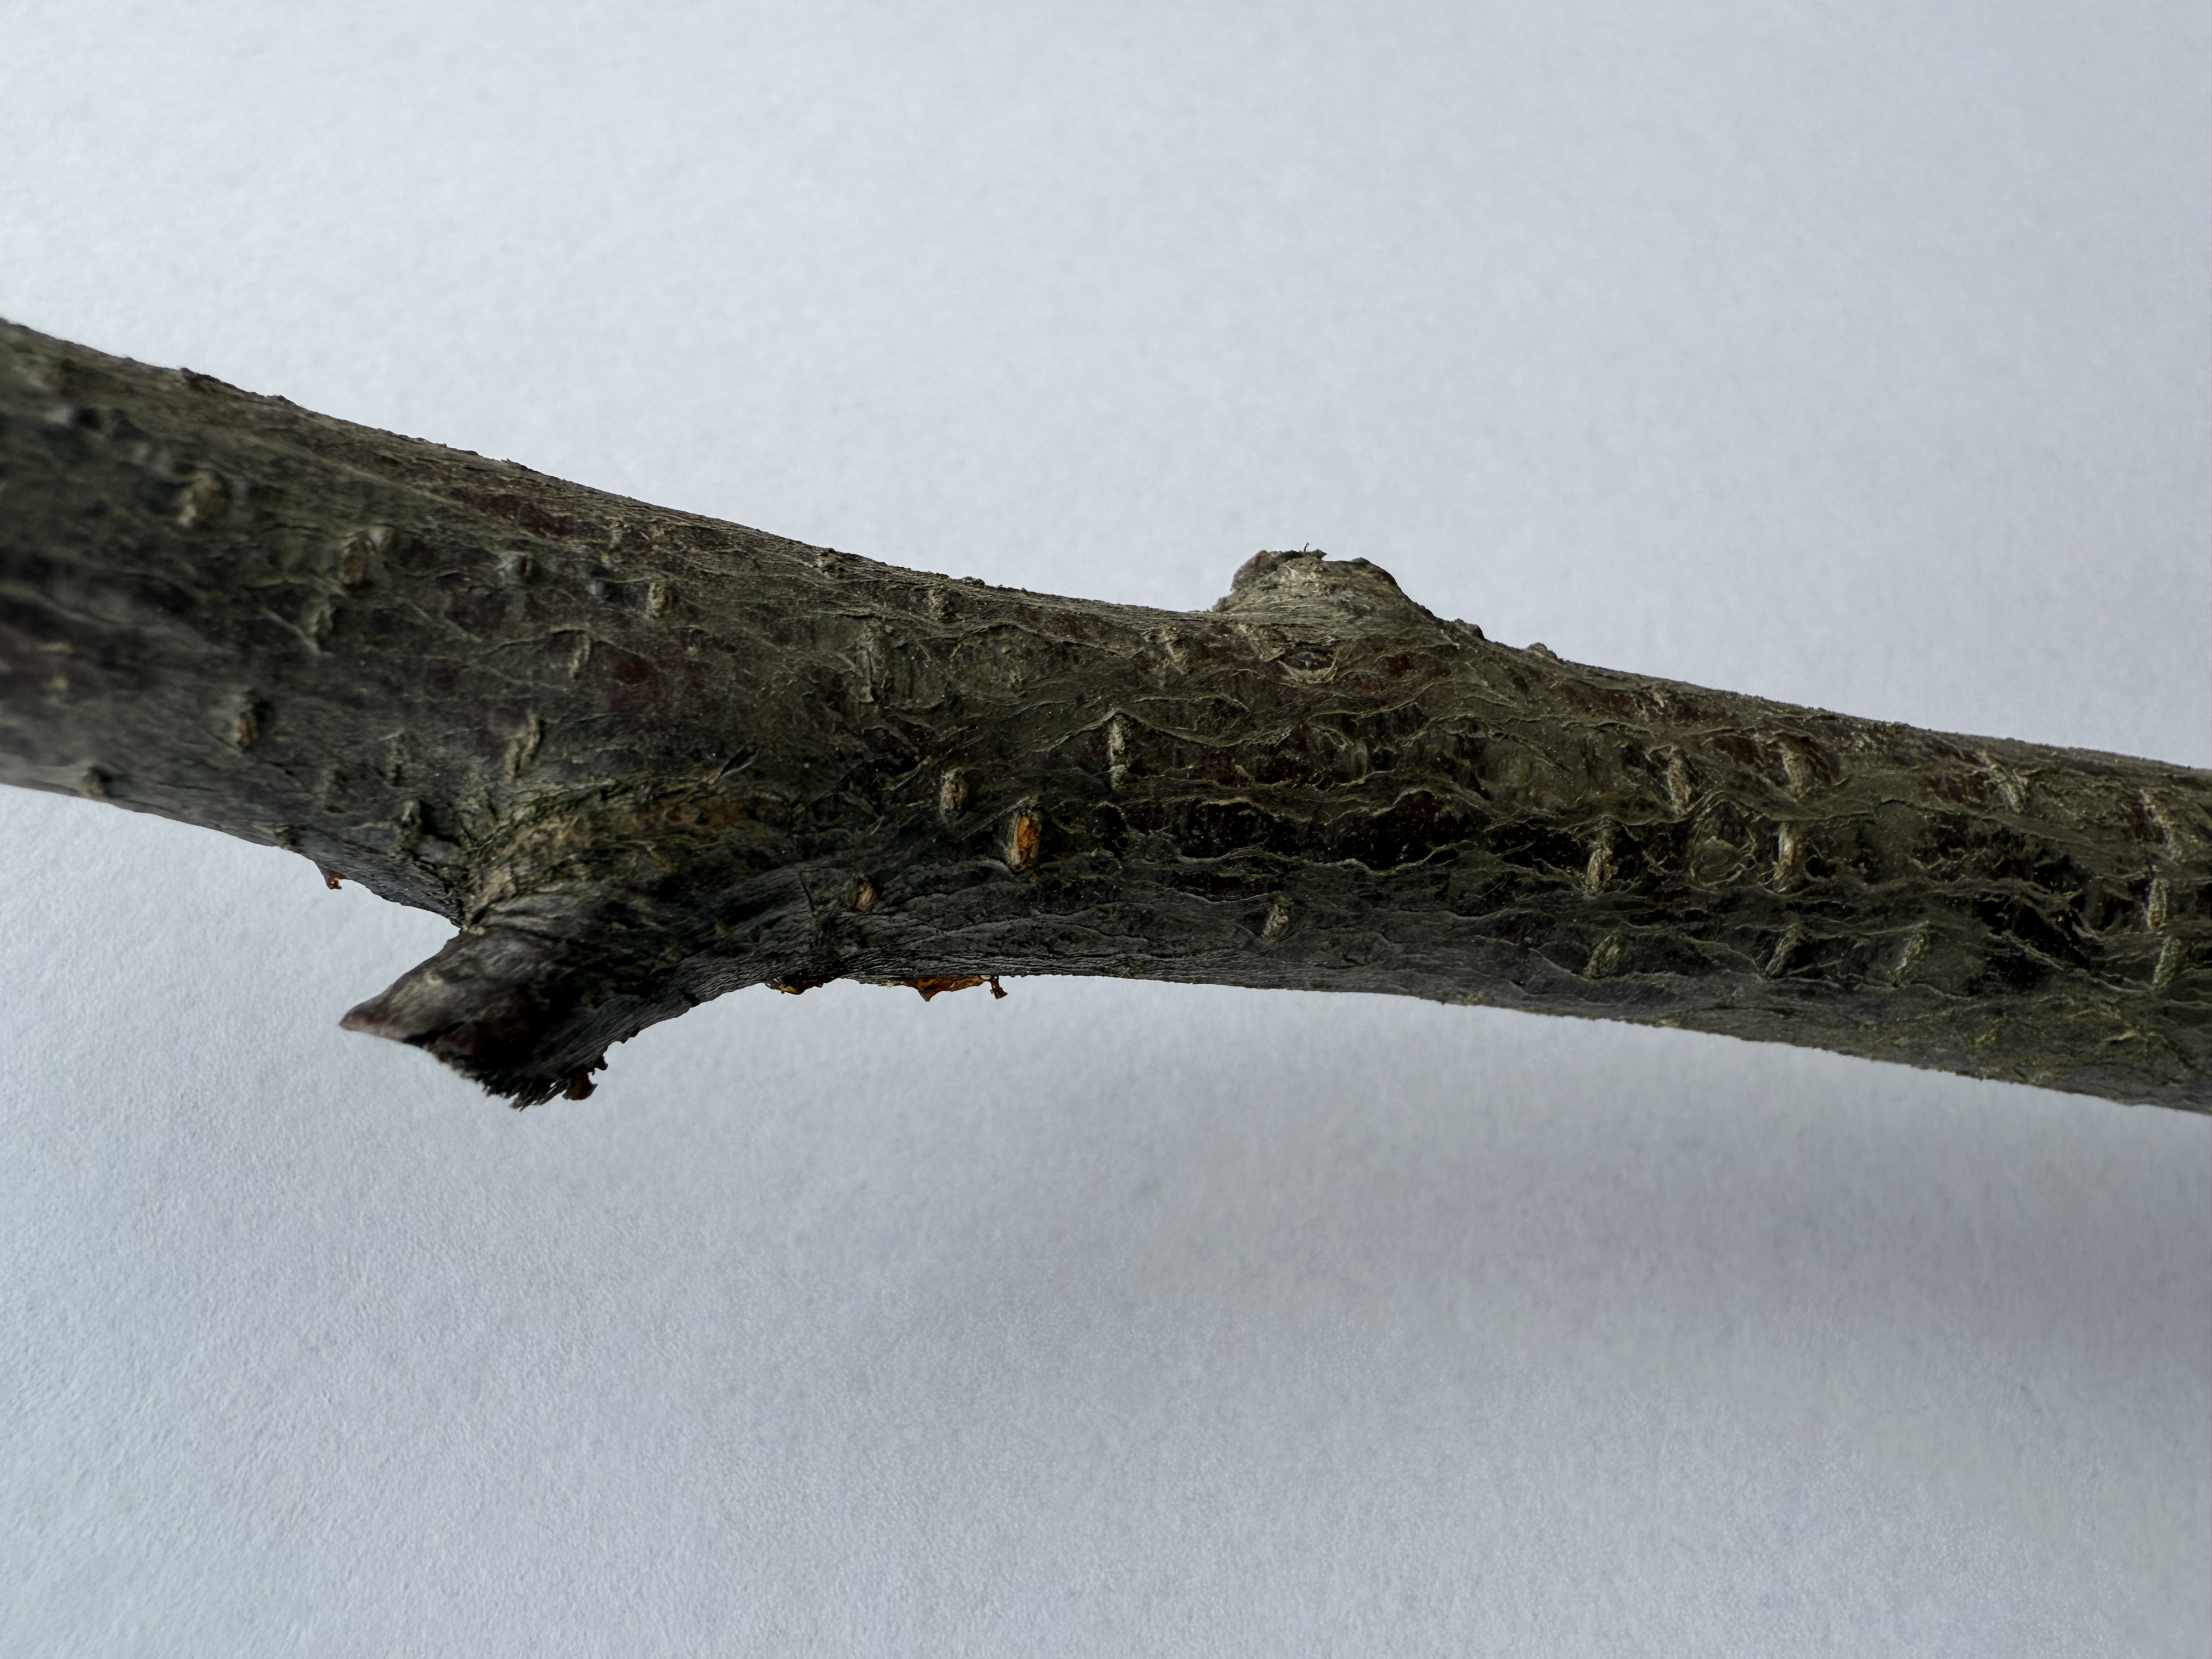
Variety: Kutahya Sour Cherry